Ely Eel Day

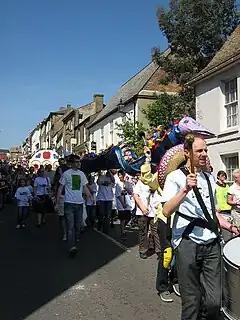

Ely Eel Day is an annual celebration observed by the people of Ely, Cambridgeshire to celebrate the city's namesake — the eel. The celebrations start with a parade which begins from Cross Green outside Ely Cathedral and proceeds through the city to the Jubilee Gardens, passing by the Market Square and along the River Great Ouse at Ely's Waterside.